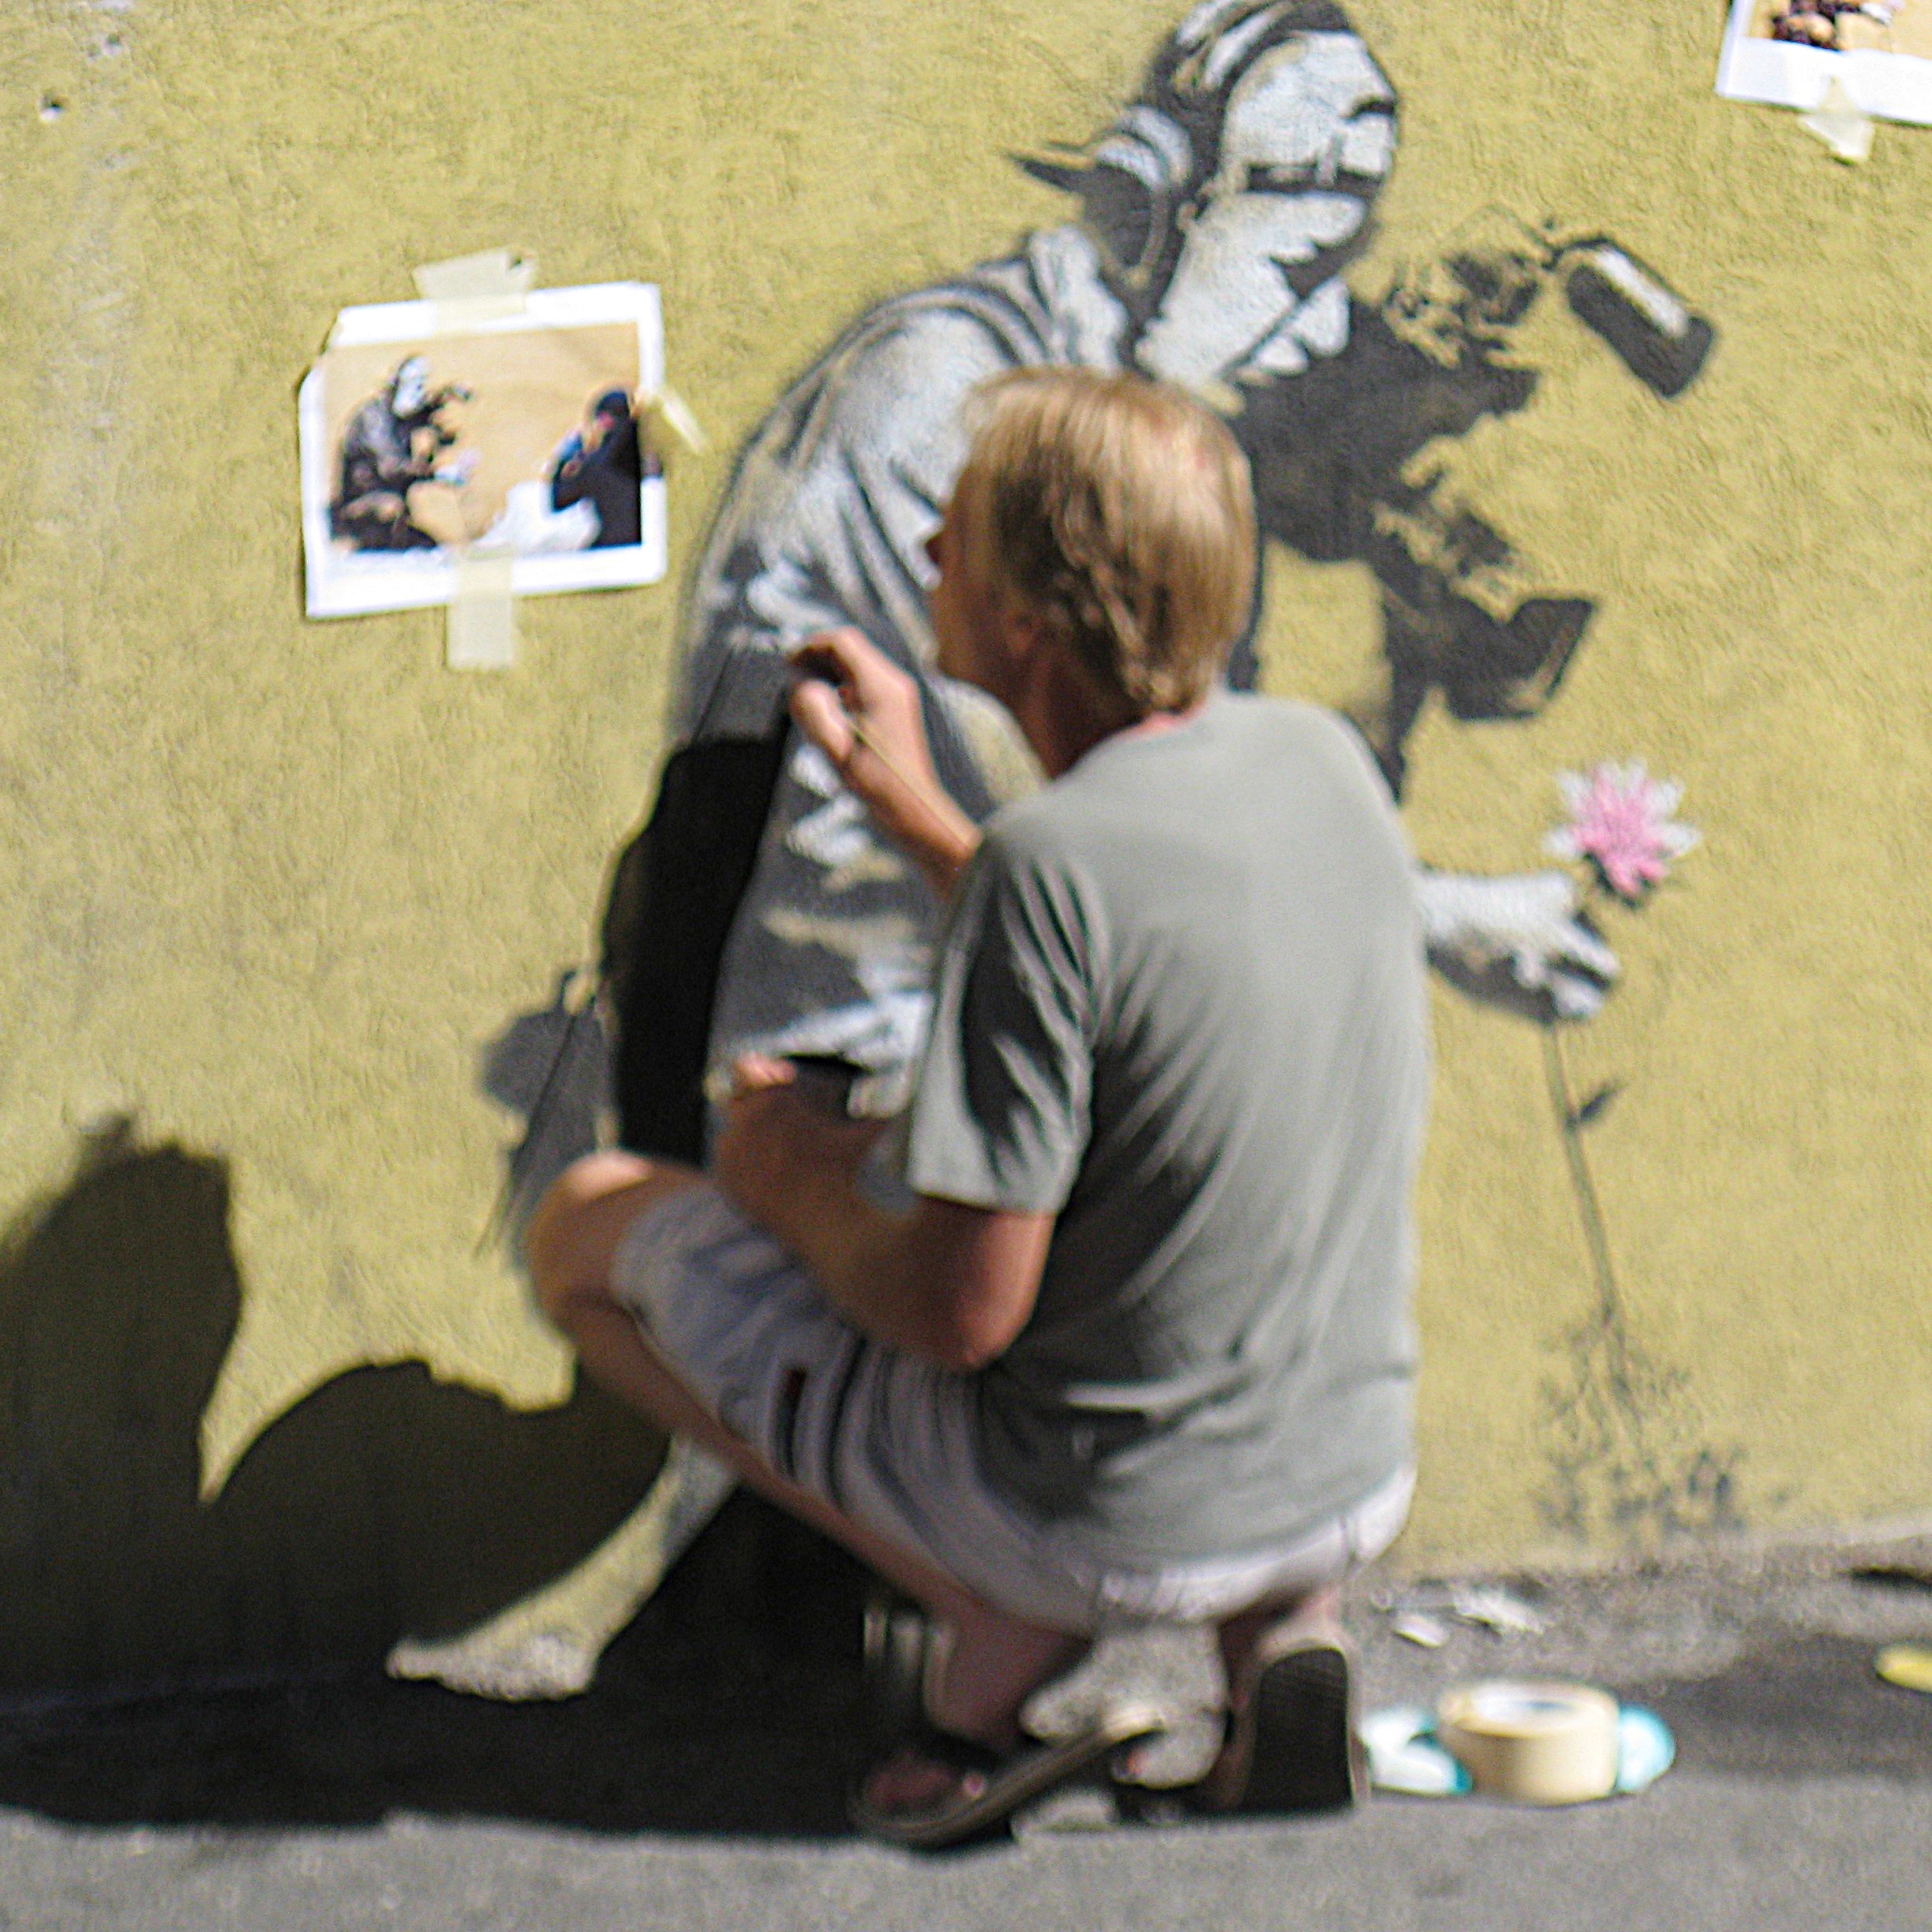
art, mural, human positions